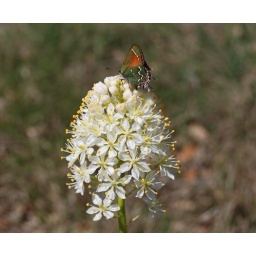
Small white stem of flowers and miniature butterfly in our yard